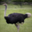
Label: bird